The Majestic Theater of the Air

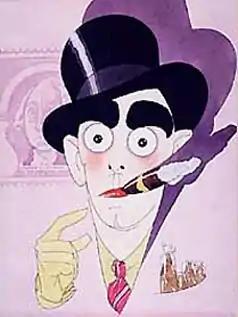
One of 12 Eddie Cantor caricatures by Frederick J. Garner for a 1933 Brown & Bigelow advertising card set. This is the image the public had of Eddie Cantor through photos and drawings when he appeared on "The Majestic Theater of the Air".

The Majestic Theater of the Air, also known as The Majestic Hour, is an American musical radio program that aired on the CBS radio network between 1928 and 1932 on Sunday evenings. The series was produced and emcee'd by Wendell Hall and sponsored by Chicago's Grigsby-Grunow Company, manufacturers of Majestic Radios. It began on the CBS network in October, 1928, with a coast-to-coast hookup of 29 stations.